Passport

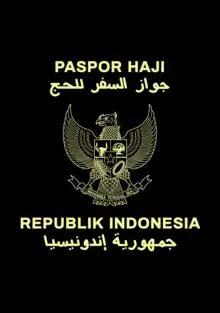
The Indonesian Hajj Passport is a special passport that is only used by Hajj pilgrims and can only be used to perform the Hajj.

Governments around the world issue a variety of passports for different purposes. The most common variety are ordinary passports issued to individual citizens and other nationals. In the past, certain countries issued collective passports or family passports. Today, passports are typically issued to individual travellers rather than groups. Aside from ordinary passports issued to citizens by national governments, there are a variety of other types of passports by governments in specific circumstances.